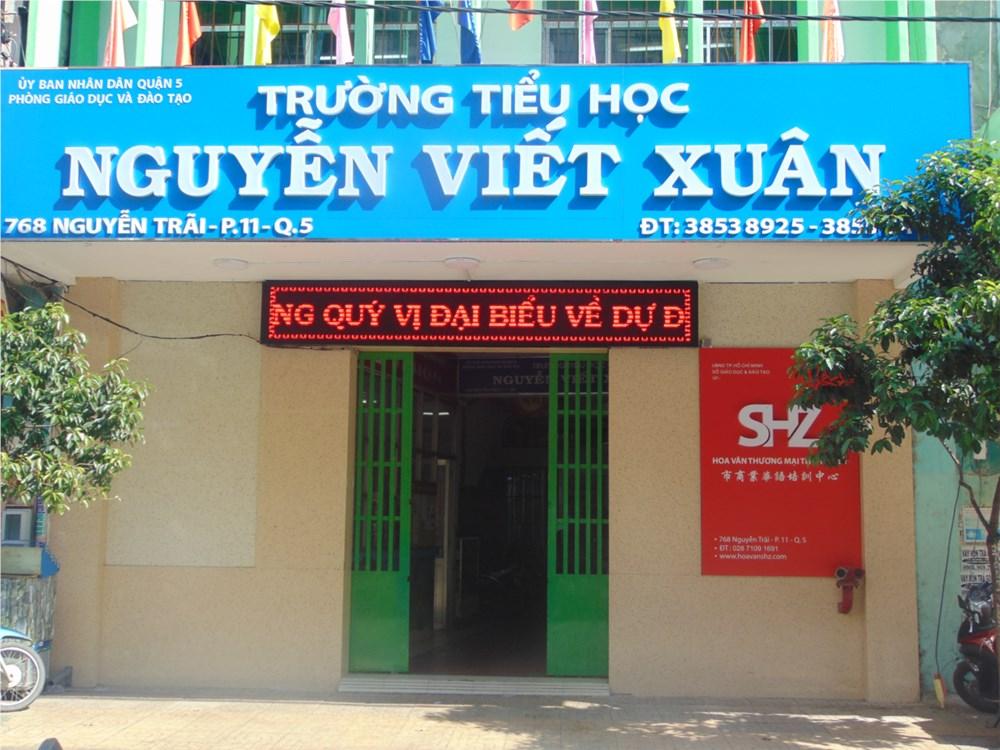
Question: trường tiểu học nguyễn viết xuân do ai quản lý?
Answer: trường tiểu học nguyễn viết xuân do ủy ban nhân dân quận 5 và phòng giáo dục và đào tạo quản lý